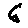
Label: 6